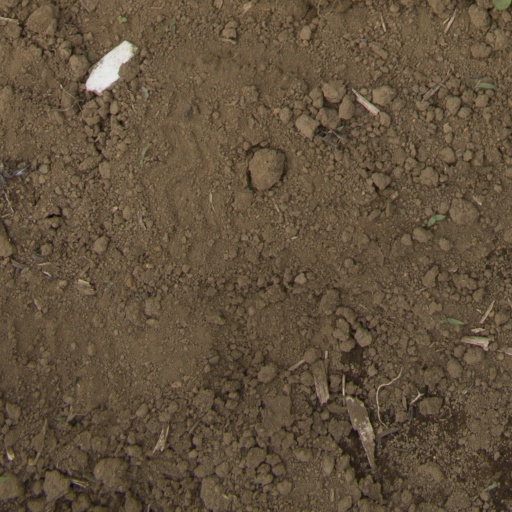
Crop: Jerusalem artichoke